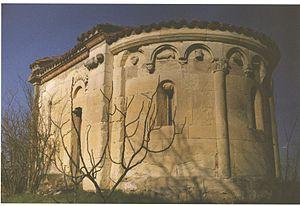
Viarigi est une commune italienne de la province d'Asti dans la région Piémont en Italie.